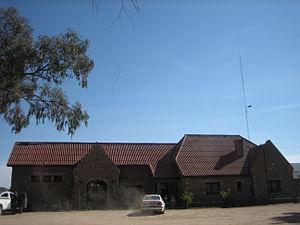
Quines est une localité de la province de San Luis, en Argentine dans le Département d'Ayacucho. Elle est située au nord de la province.